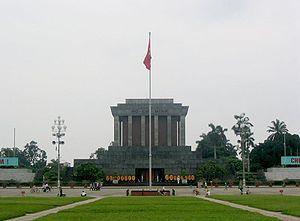
Le mausolée de Hô Chi Minh est un édifice situé sur la place Ba Dinh à Hanoï au Viêt Nam.